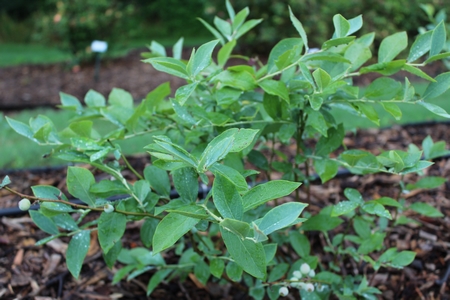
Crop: blueberry
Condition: healthy